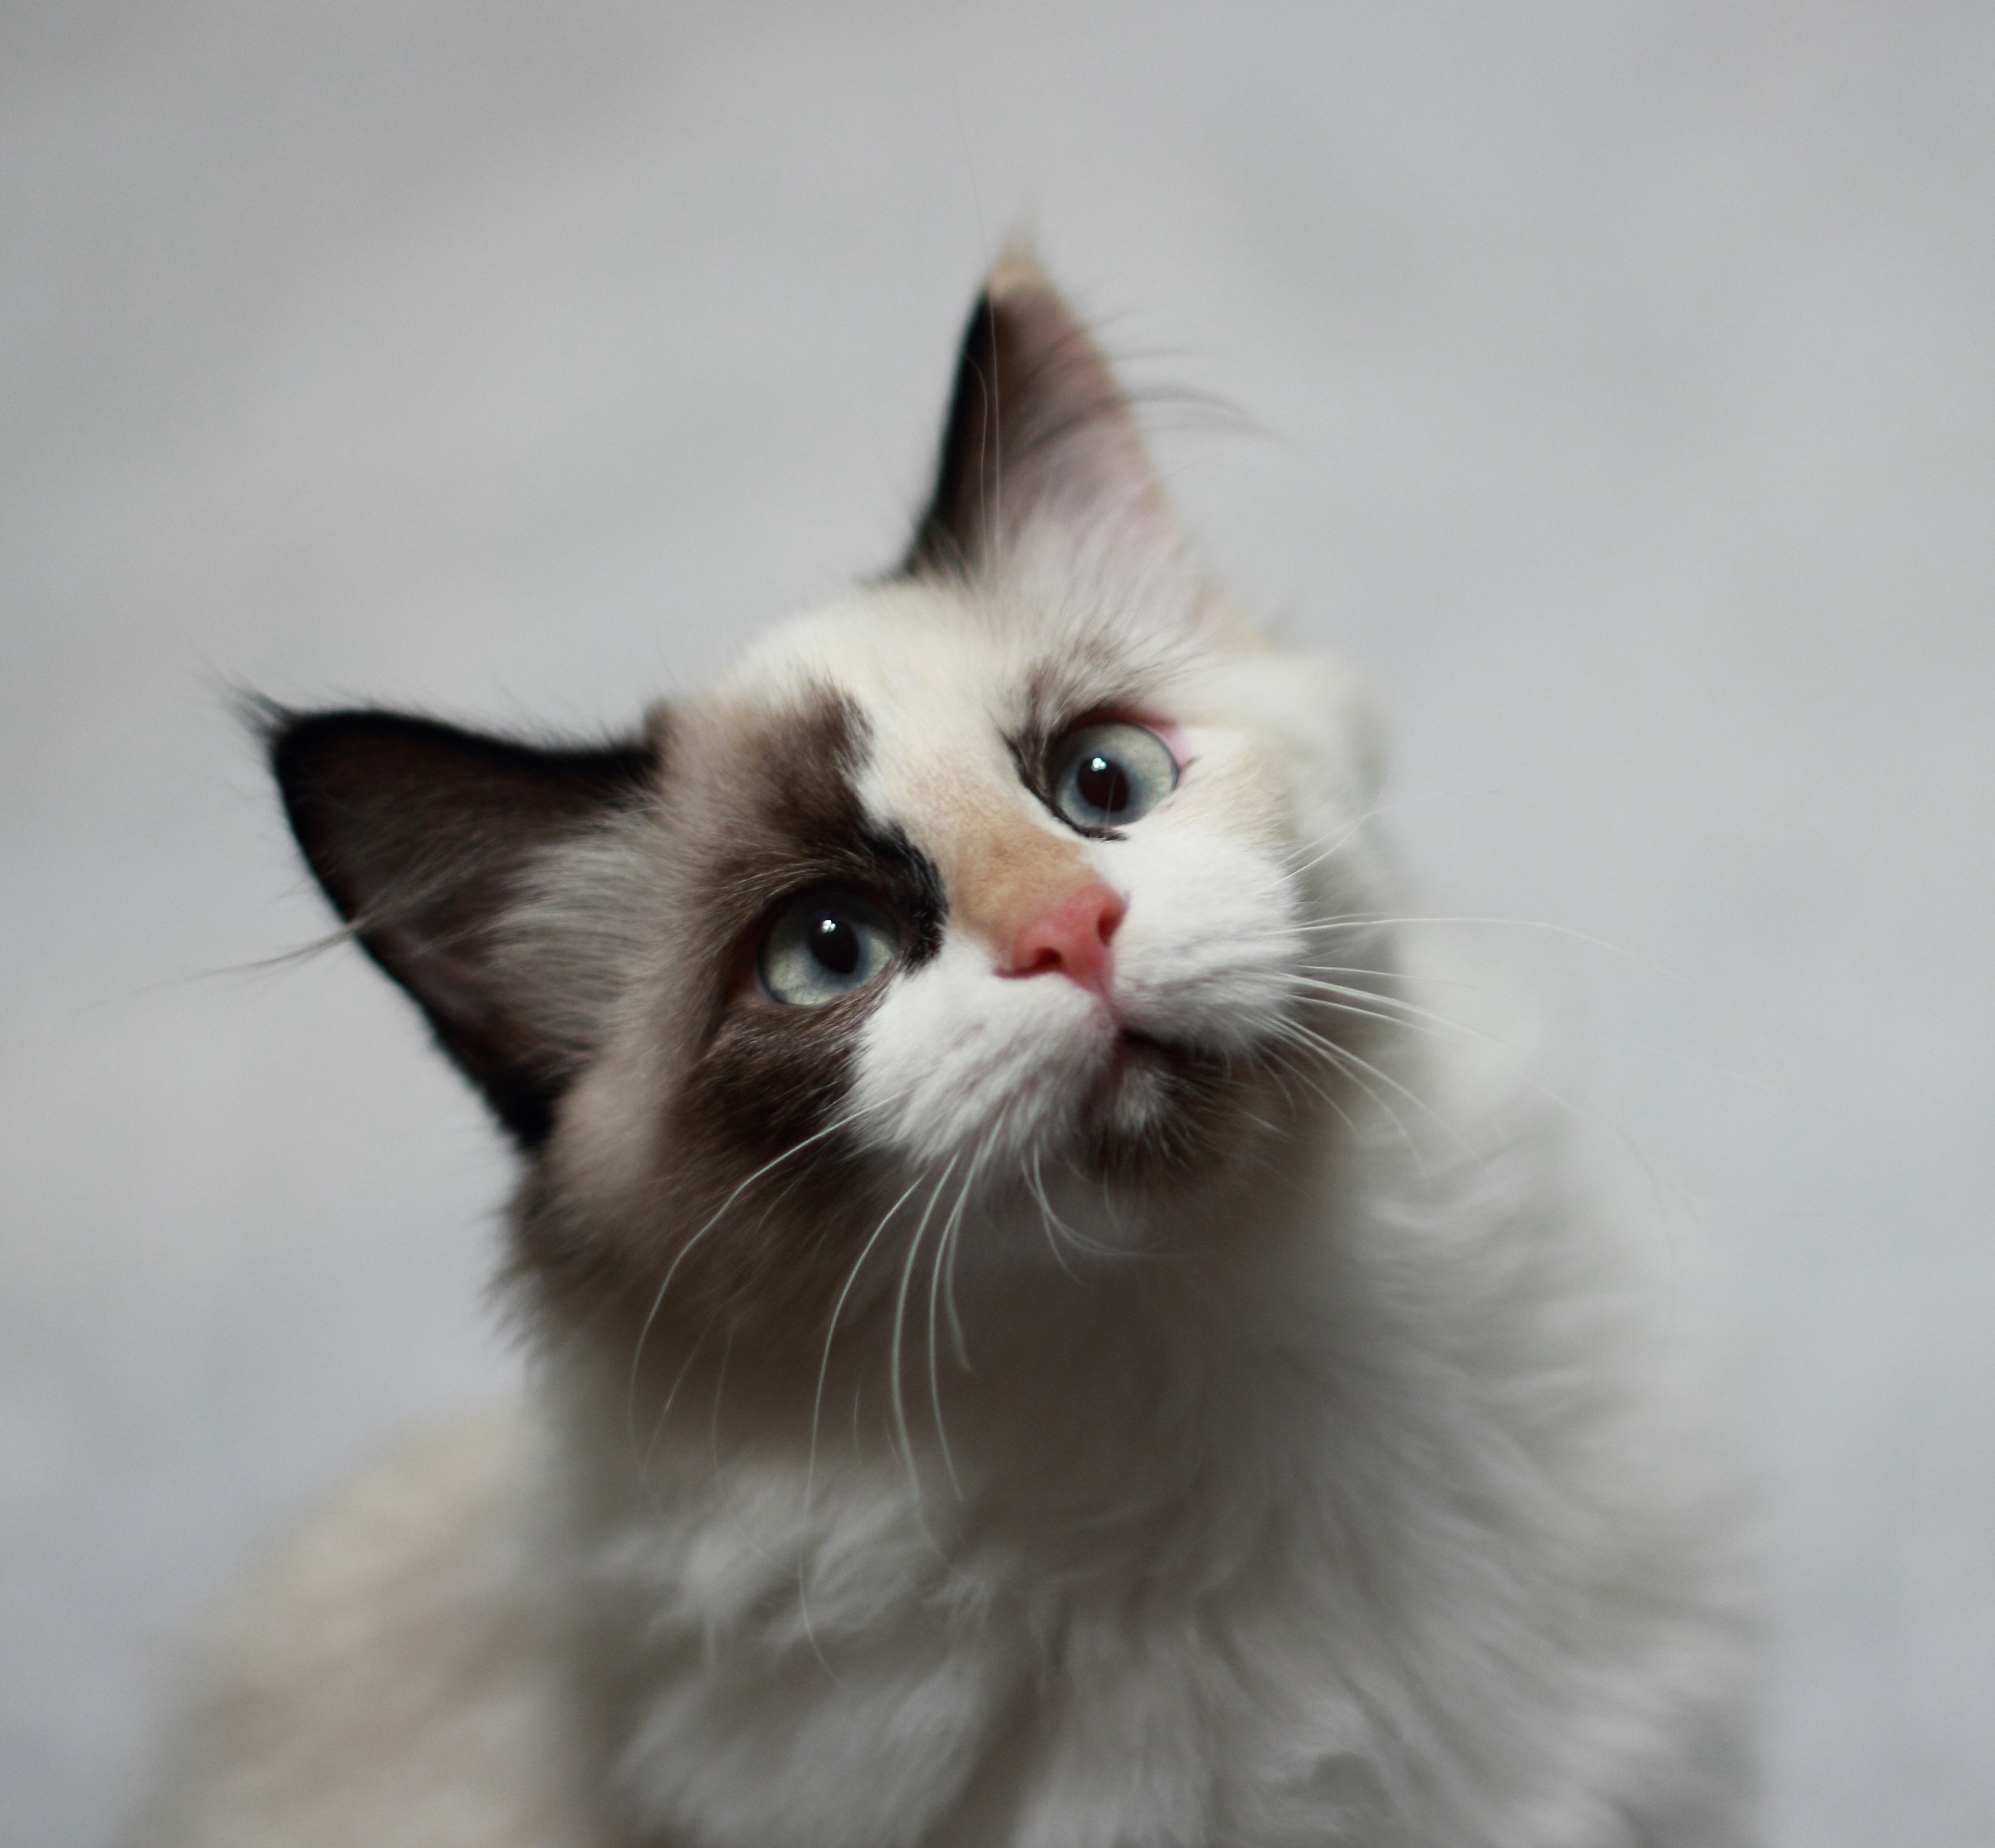
cute, looking, fur, portrait, kitten, cat, sitting, small, feline, mammal, baby, long hair, face, whiskers, kitty, vertebrate, domestic, adorable, ragdoll, balinese, norwegian forest cat, small to medium sized cats, cat like mammal, carnivoran, domestic short haired cat, domestic long haired cat, birman